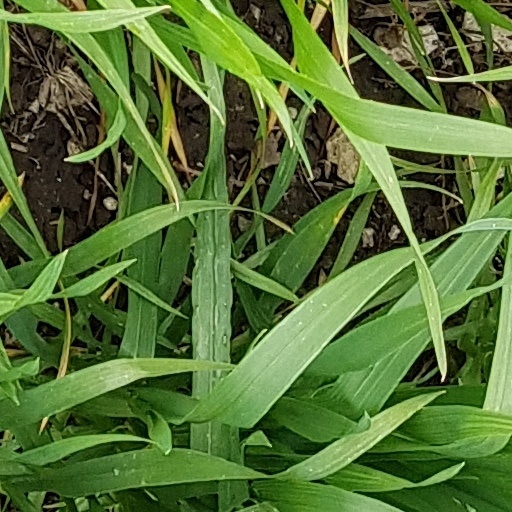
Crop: wheat